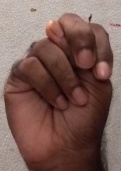
ASL sign: N